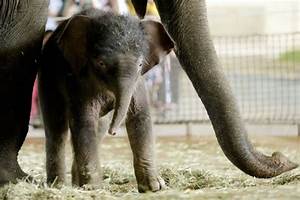
Label: elefante